History of Club de Gimnasia y Esgrima La Plata (football)

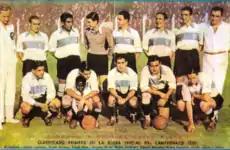
The team of 1933, nicknamed "El Expreso".

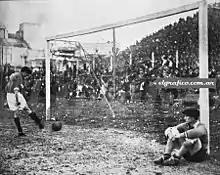
Goalkeeper Herrera let San Lorenzo players to score goals without opposing, as a protest against the referee performance. The match, played in 1933, ended 7–1.

During the 1933 Argentine championship, Gimnasia y Esgrima made a great campaign with a team that achieved large victories at the beginning of the tournament. Gimnasia thrashed Vélez Sarsfield (4–0), Boca Juniors (5–2), Talleres (BA) (5–2), Tigre (7–1) and Chacarita Juniors (5–1) amongst other rivals. The newspaper "Crítica" nicknamed the team "El Expreso" ("The Express") comparing it with a locomotive that "Can't be stopped by neither anything nor anyone". Gimnasia finished the first round placed 1st. During the second round, with 9 fixtures remaining, Gimnasia played Boca Juniors at La Bombonera. With a partial advantage of Gimnasia by 2-1, the referee awarded a penalty kick to Boca Juniors after a nonexistent foul. Short later, Boca scored another goal in evident offside position, finally winning the match by 3–2.